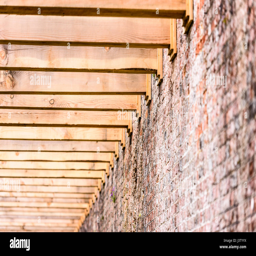
heavy wooden beams of a newly constructed pergola attached to the brick wall of a walled garden